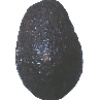
Label: avocado